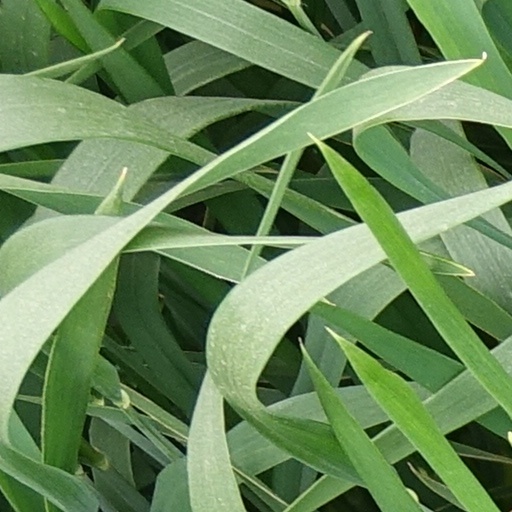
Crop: wheat